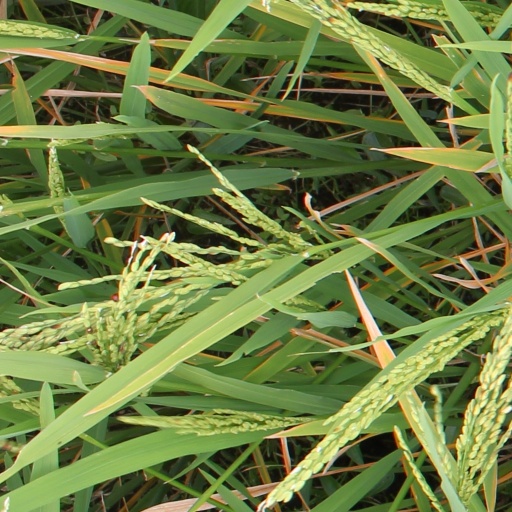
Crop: rice